T-40 (tractor)

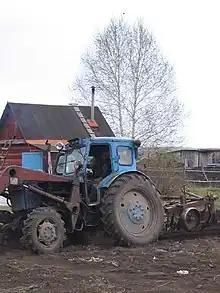
Tractor T-40AM with a mounted plow and front-end loader

Tractors with D-37 and D-144 (some sources D-37e) engines had differently shaped hoods. The former had a rounded hood, while the latter had a rectangular hood.